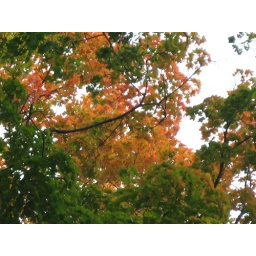
green around orange